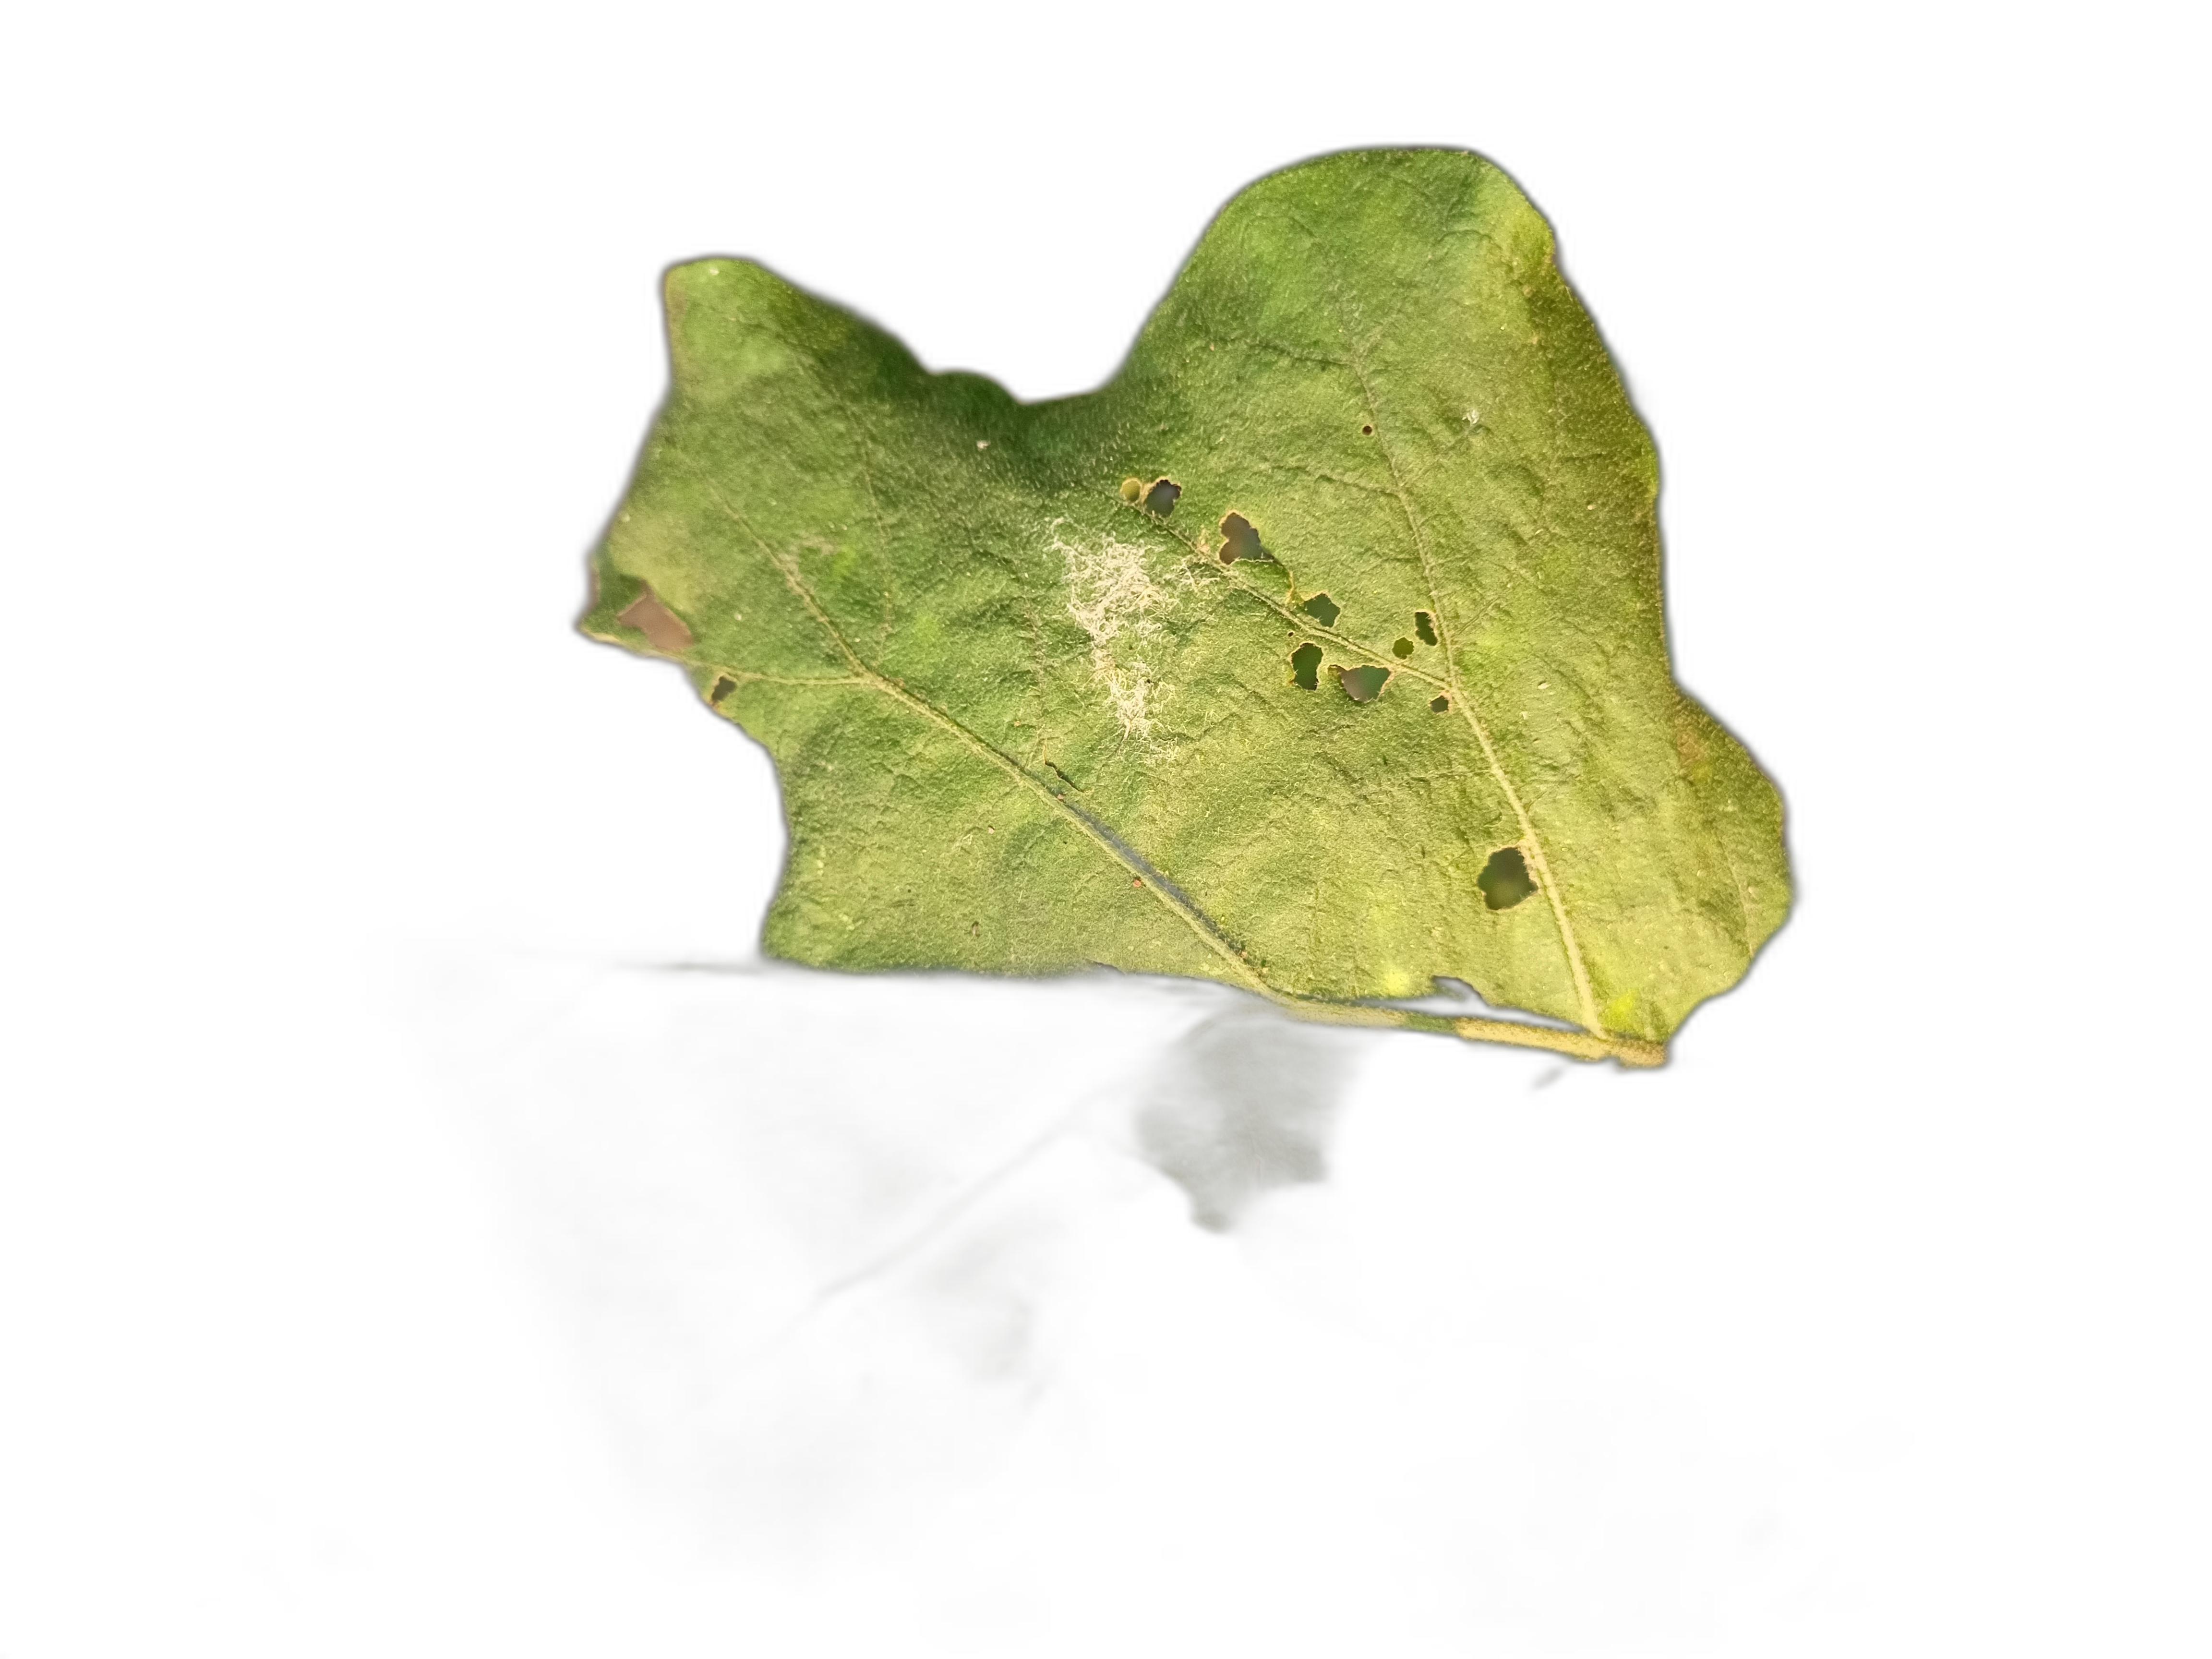
Label: Insect Pest Disease